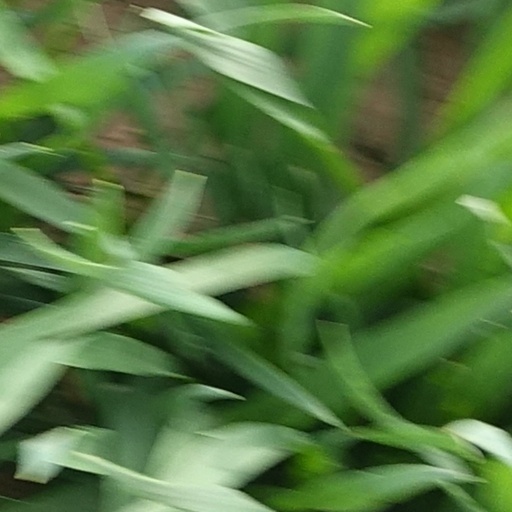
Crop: wheat